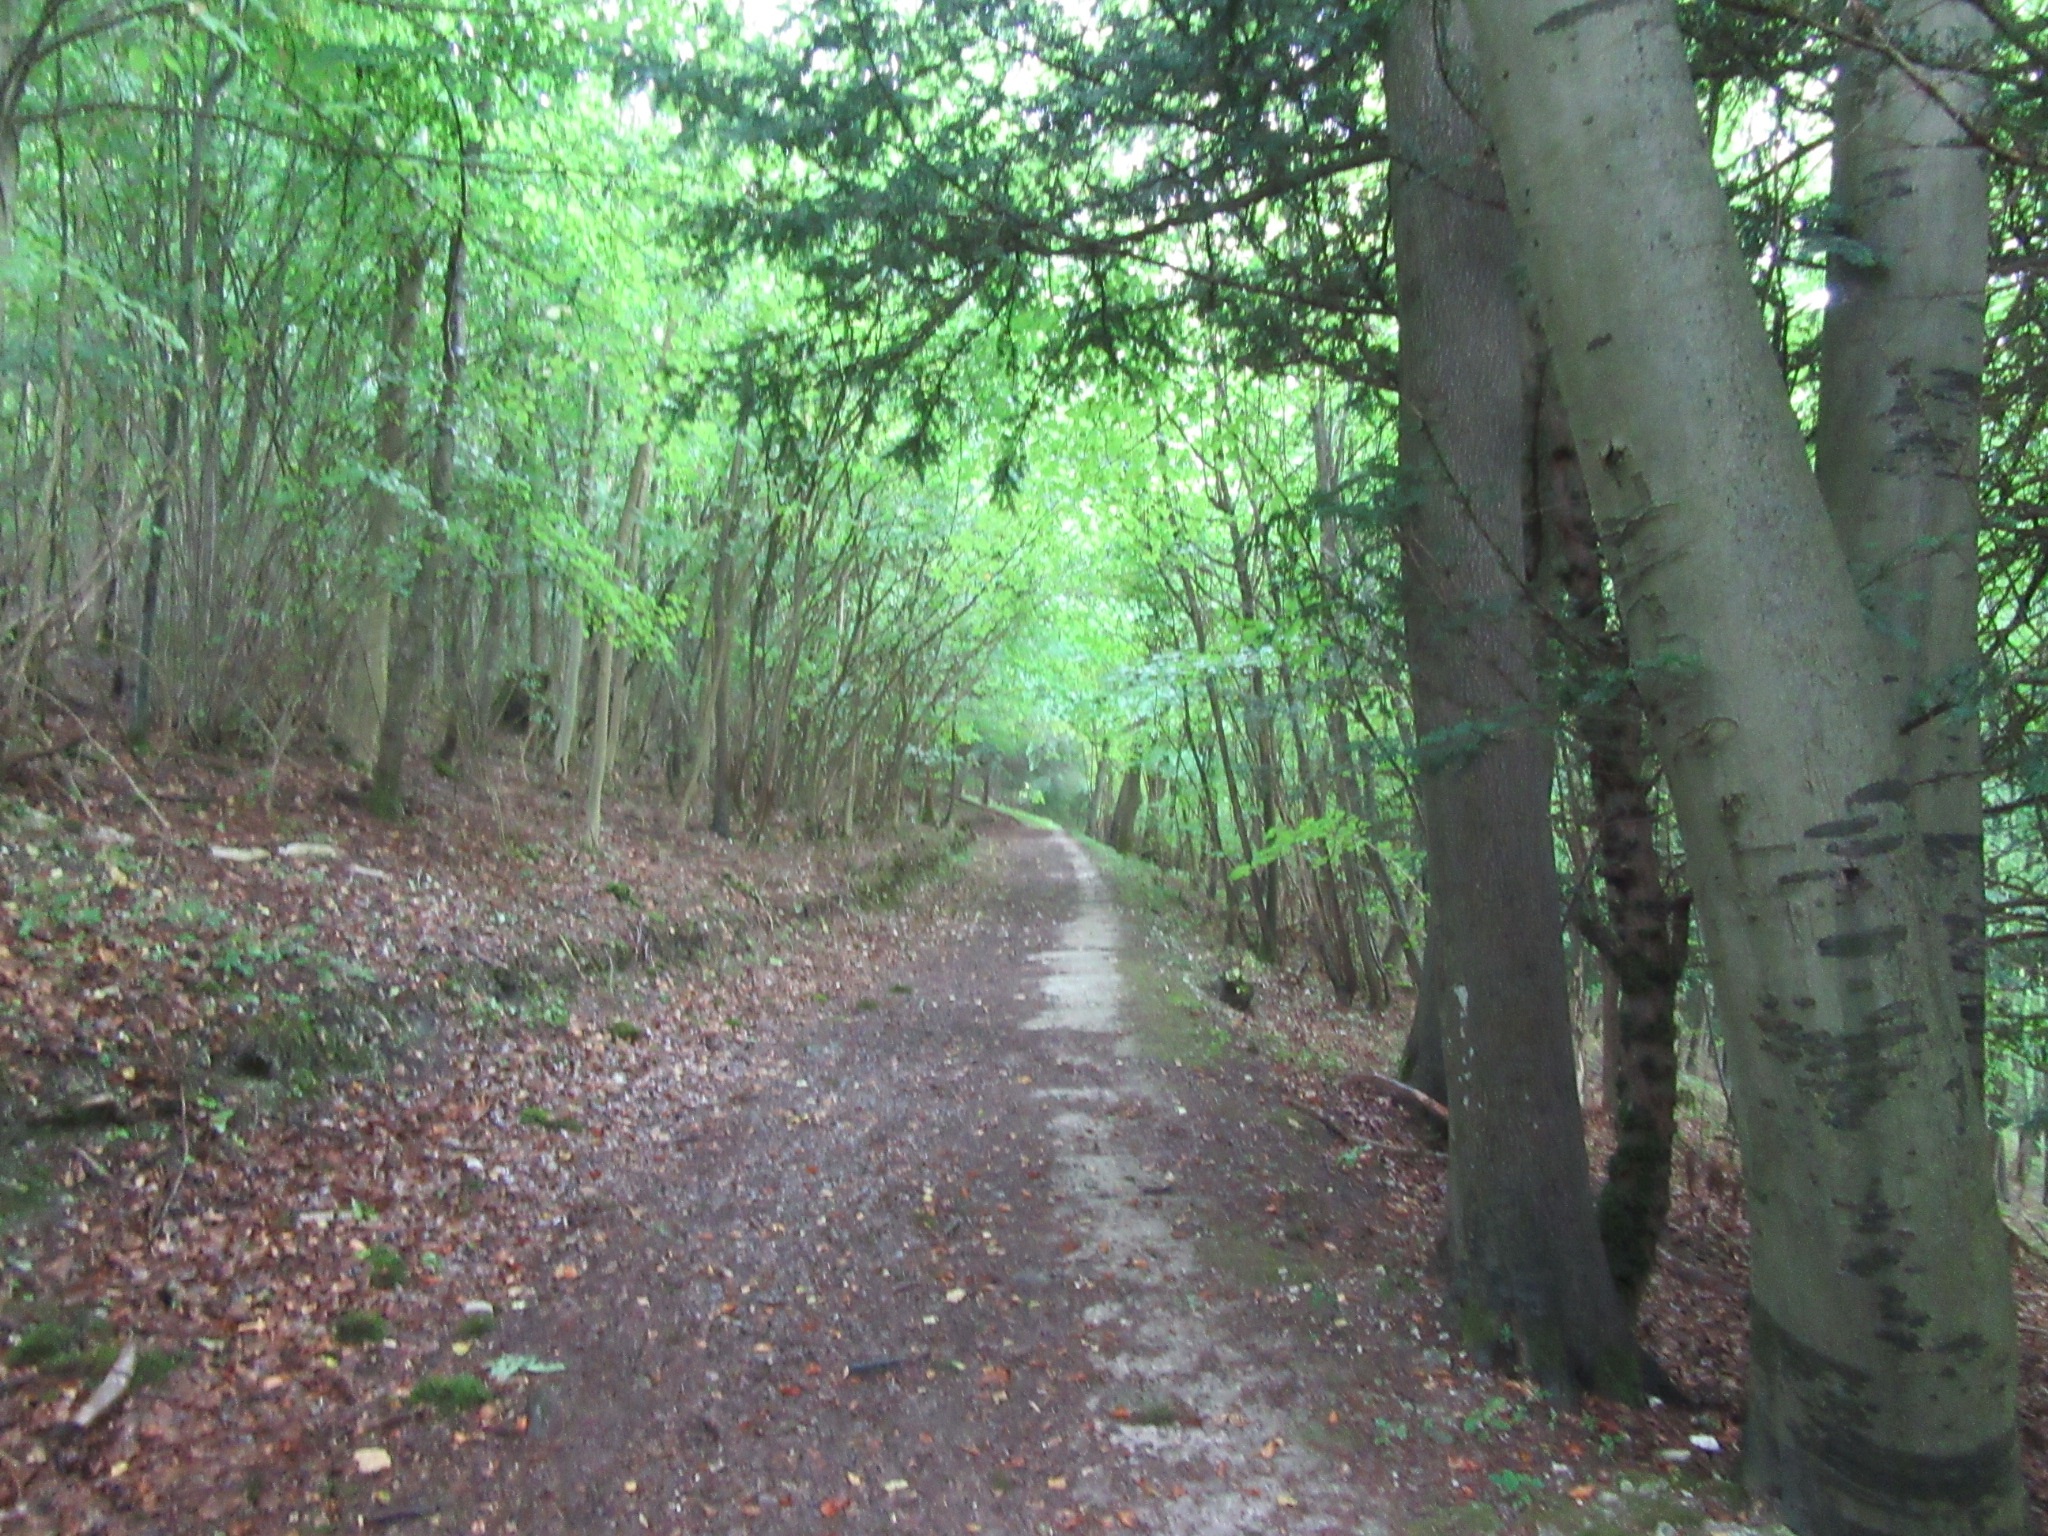
tree, forest, trail, deciduous, wetland, grove, woodland, habitat, ecosystem, biome, old growth forest, natural environment, woody plant, temperate broadleaf and mixed forest, temperate coniferous forest